Geology of Snowdonia National Park

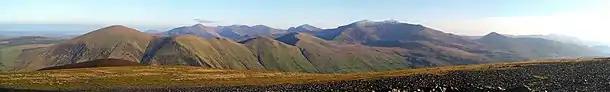
Panorama of part of the Snowdon Massif including Snowdon (centre right) taken from Mynydd Mawr. The Glyderau are visible in the distance.

The bedrock geology of Snowdonia is largely formed from a sequence of sedimentary and igneous rocks originating during the early Palaeozoic (the Cambrian, Ordovician and Silurian periods, lasting between 539 and 419 million years ago). The Cambrian and Ordovician rocks accumulated largely on the Avalon terrane, a piece of the Earth's crust which was involved in the Caledonian Orogeny roughly 490–390 million years ago, a long drawn-out continental collision which resulted in their being intensely faulted and folded and subjected to low-grade metamorphism.